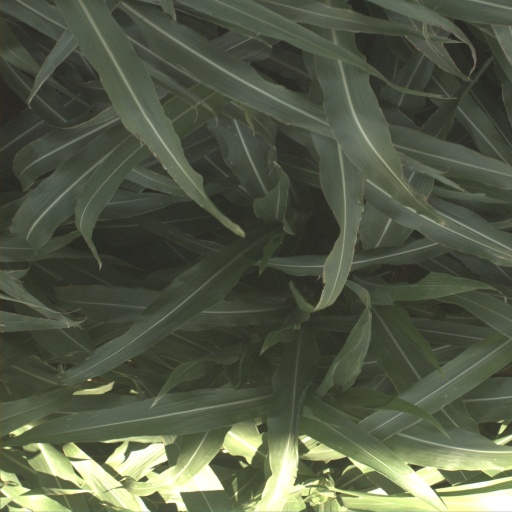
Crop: sorghum